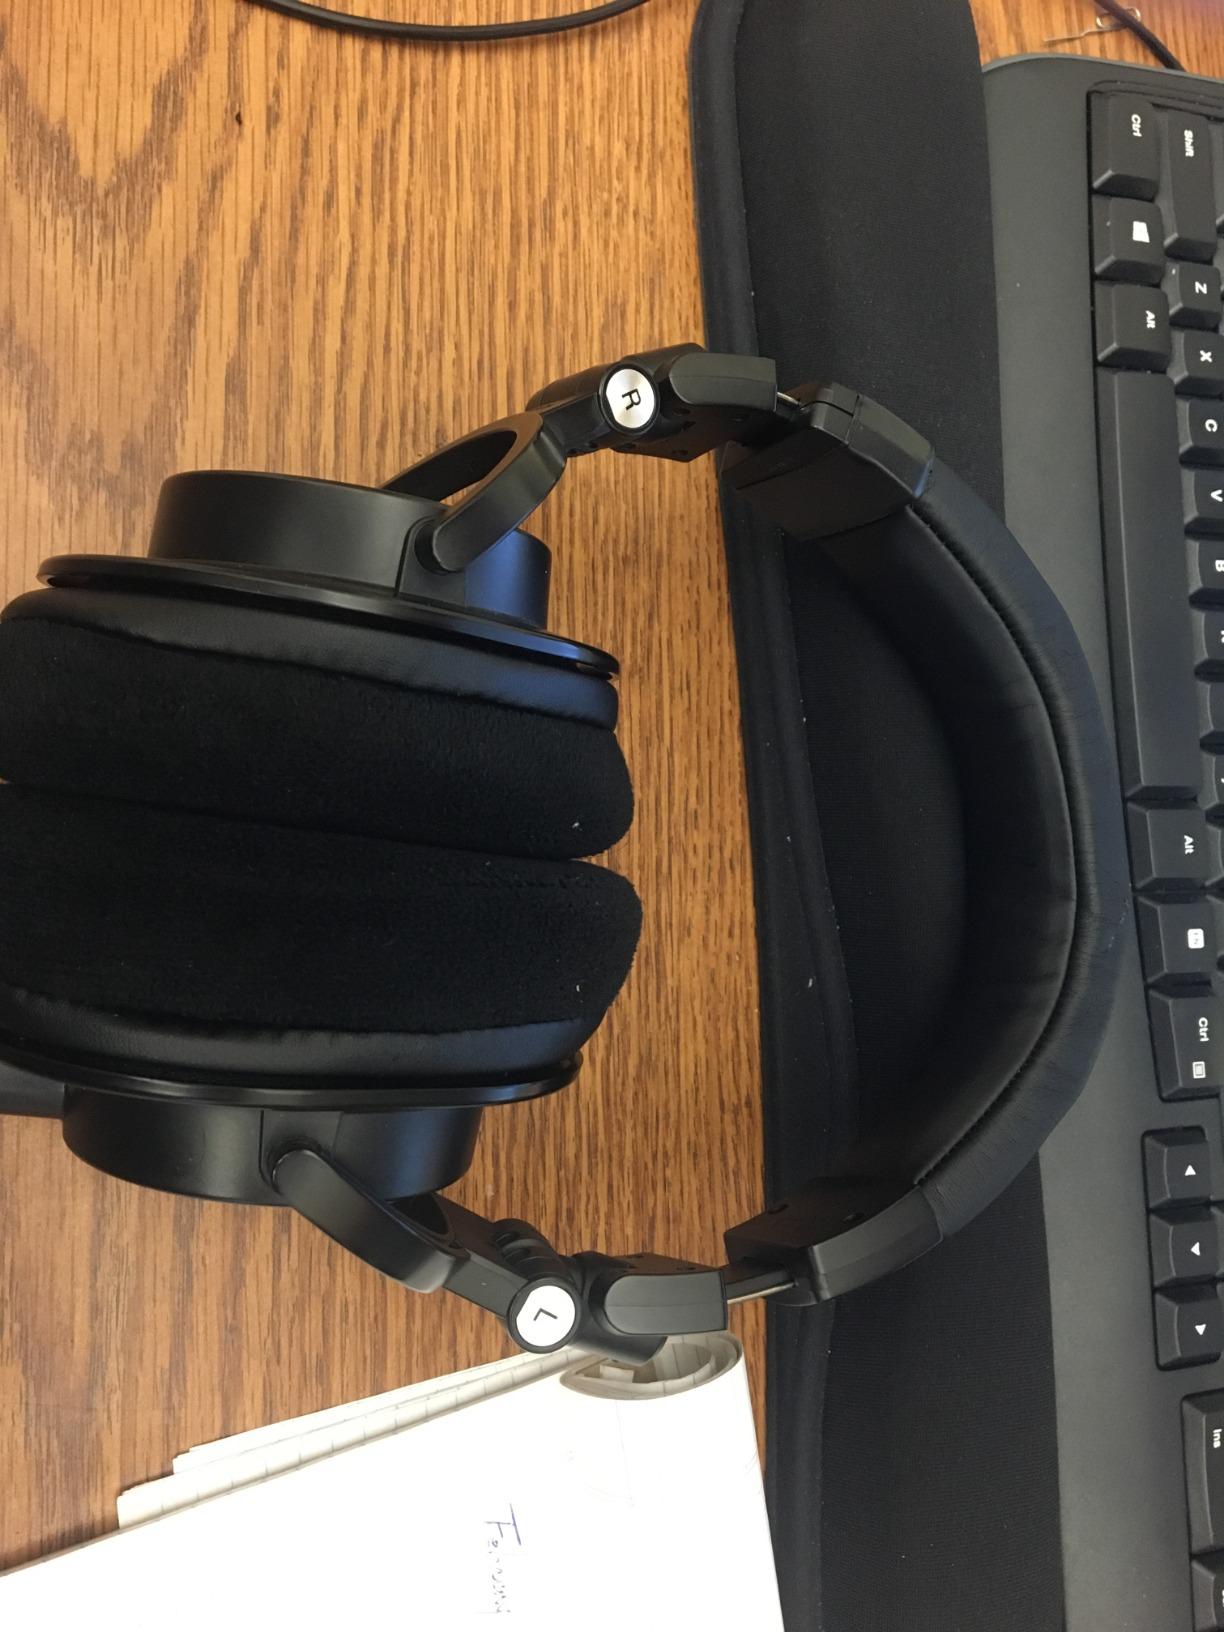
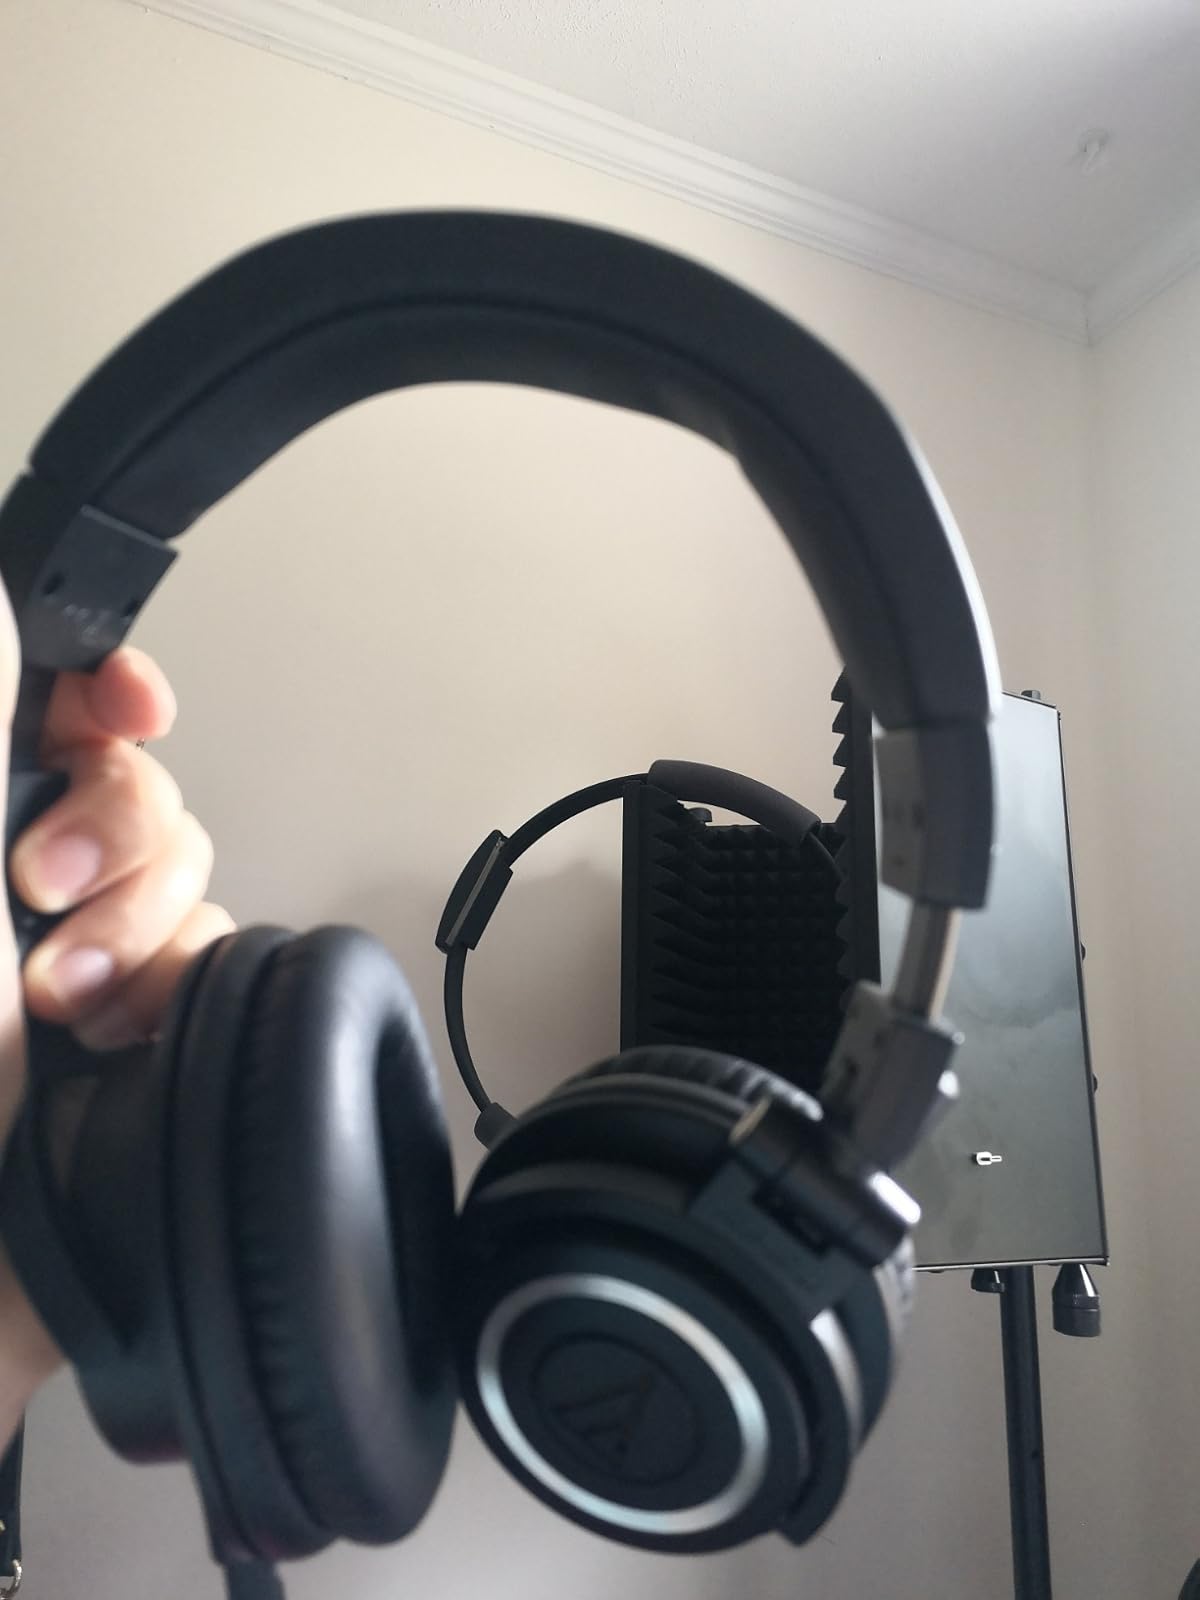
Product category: headphones
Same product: yes